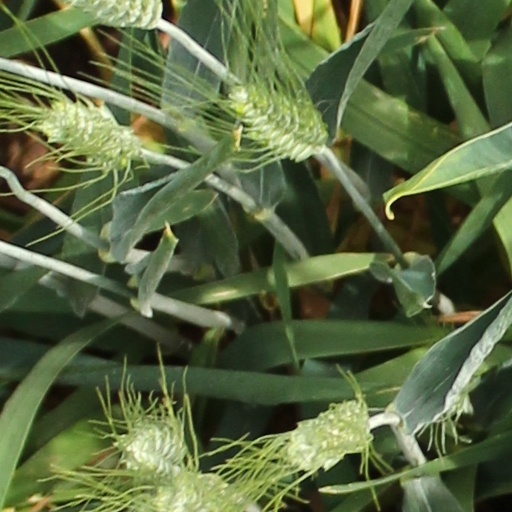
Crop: wheat